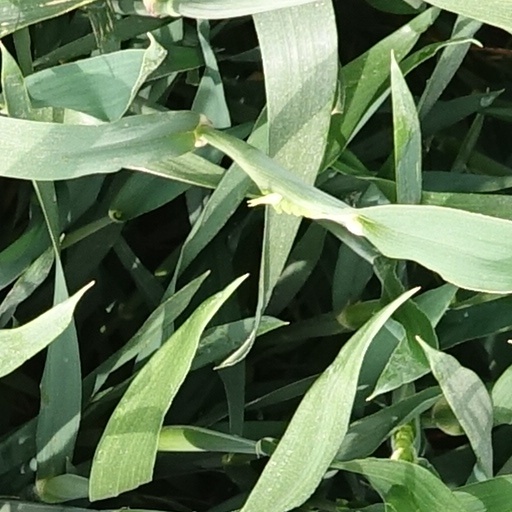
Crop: wheat